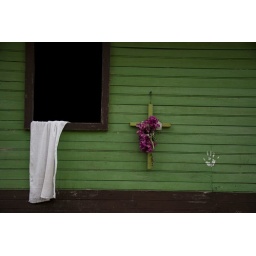
green walled house in El Castillo, Nicaragua. canon 1DS  mark II